Farmersburg, Iowa

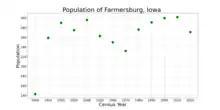
The population of Farmersburg, Iowa from US census data

As of the census of 2020, there were 271 people, 108 households, and 67 families residing in the city. The population density was 666.7 inhabitants per square mile (257.4/km). There were 125 housing units at an average density of 307.5 per square mile (118.7/km). The racial makeup of the city was 93.7% White, 0.4% Black or African American, 0.0% Native American, 0.0% Asian, 0.0% Pacific Islander, 0.0% from other races and 5.9% from two or more races. Hispanic or Latino persons of any race comprised 1.8% of the population.